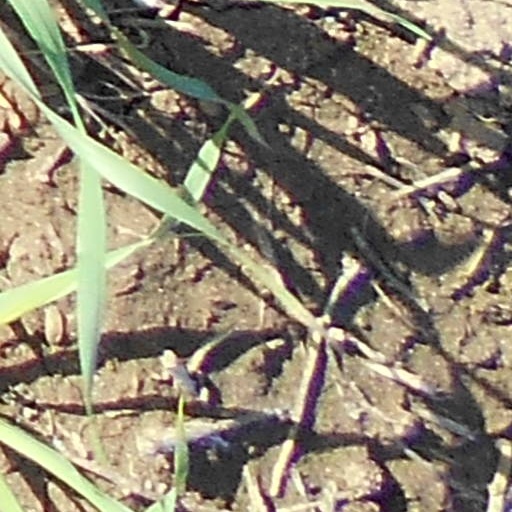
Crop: wheat